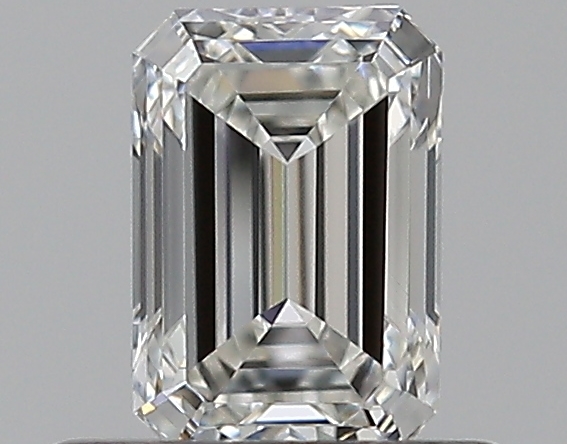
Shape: emerald
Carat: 0.5
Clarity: VVS1
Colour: G
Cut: EX
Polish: EX
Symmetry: VG
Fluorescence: N
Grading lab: GIA
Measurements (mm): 5.37 x 3.7 x 2.54